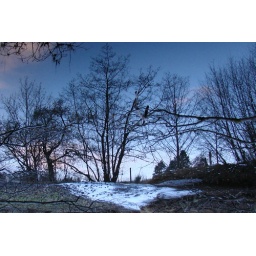
An upside down shot... trees reflected in the still waters of the river at Strathyre